Sébastien Ogier

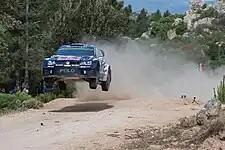
Sébastien Ogier at the 2015 Rally Italy.

Sébastien Ogier cautiously considers that a title is harder to defend than to win. However his victory in the Rallye Monte-Carlo confirmed his leading position in WRC at the start of the 2014 season. Unlike in 2009 this legendary rally was part of the WRC, which made it a very special moment for the reigning World Champion. Despite a wrong tyre choice on day one, he impressed with his climb in the standings and entered Monaco as a winner. Icing on the cake, the start was given in his native town of Gap and the first part of the race was back in the Hautes-Alpes.